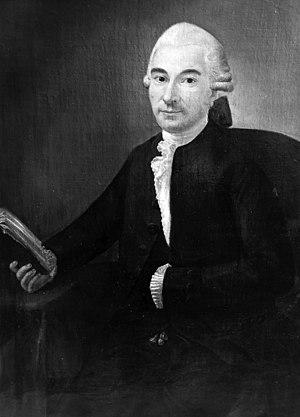
Joseph-Marie-Armand-Michel Dieulafoy né à Toulouse en 1762 et mort à Paris le 13 décembre 1823, est un librettiste et dramaturge français.